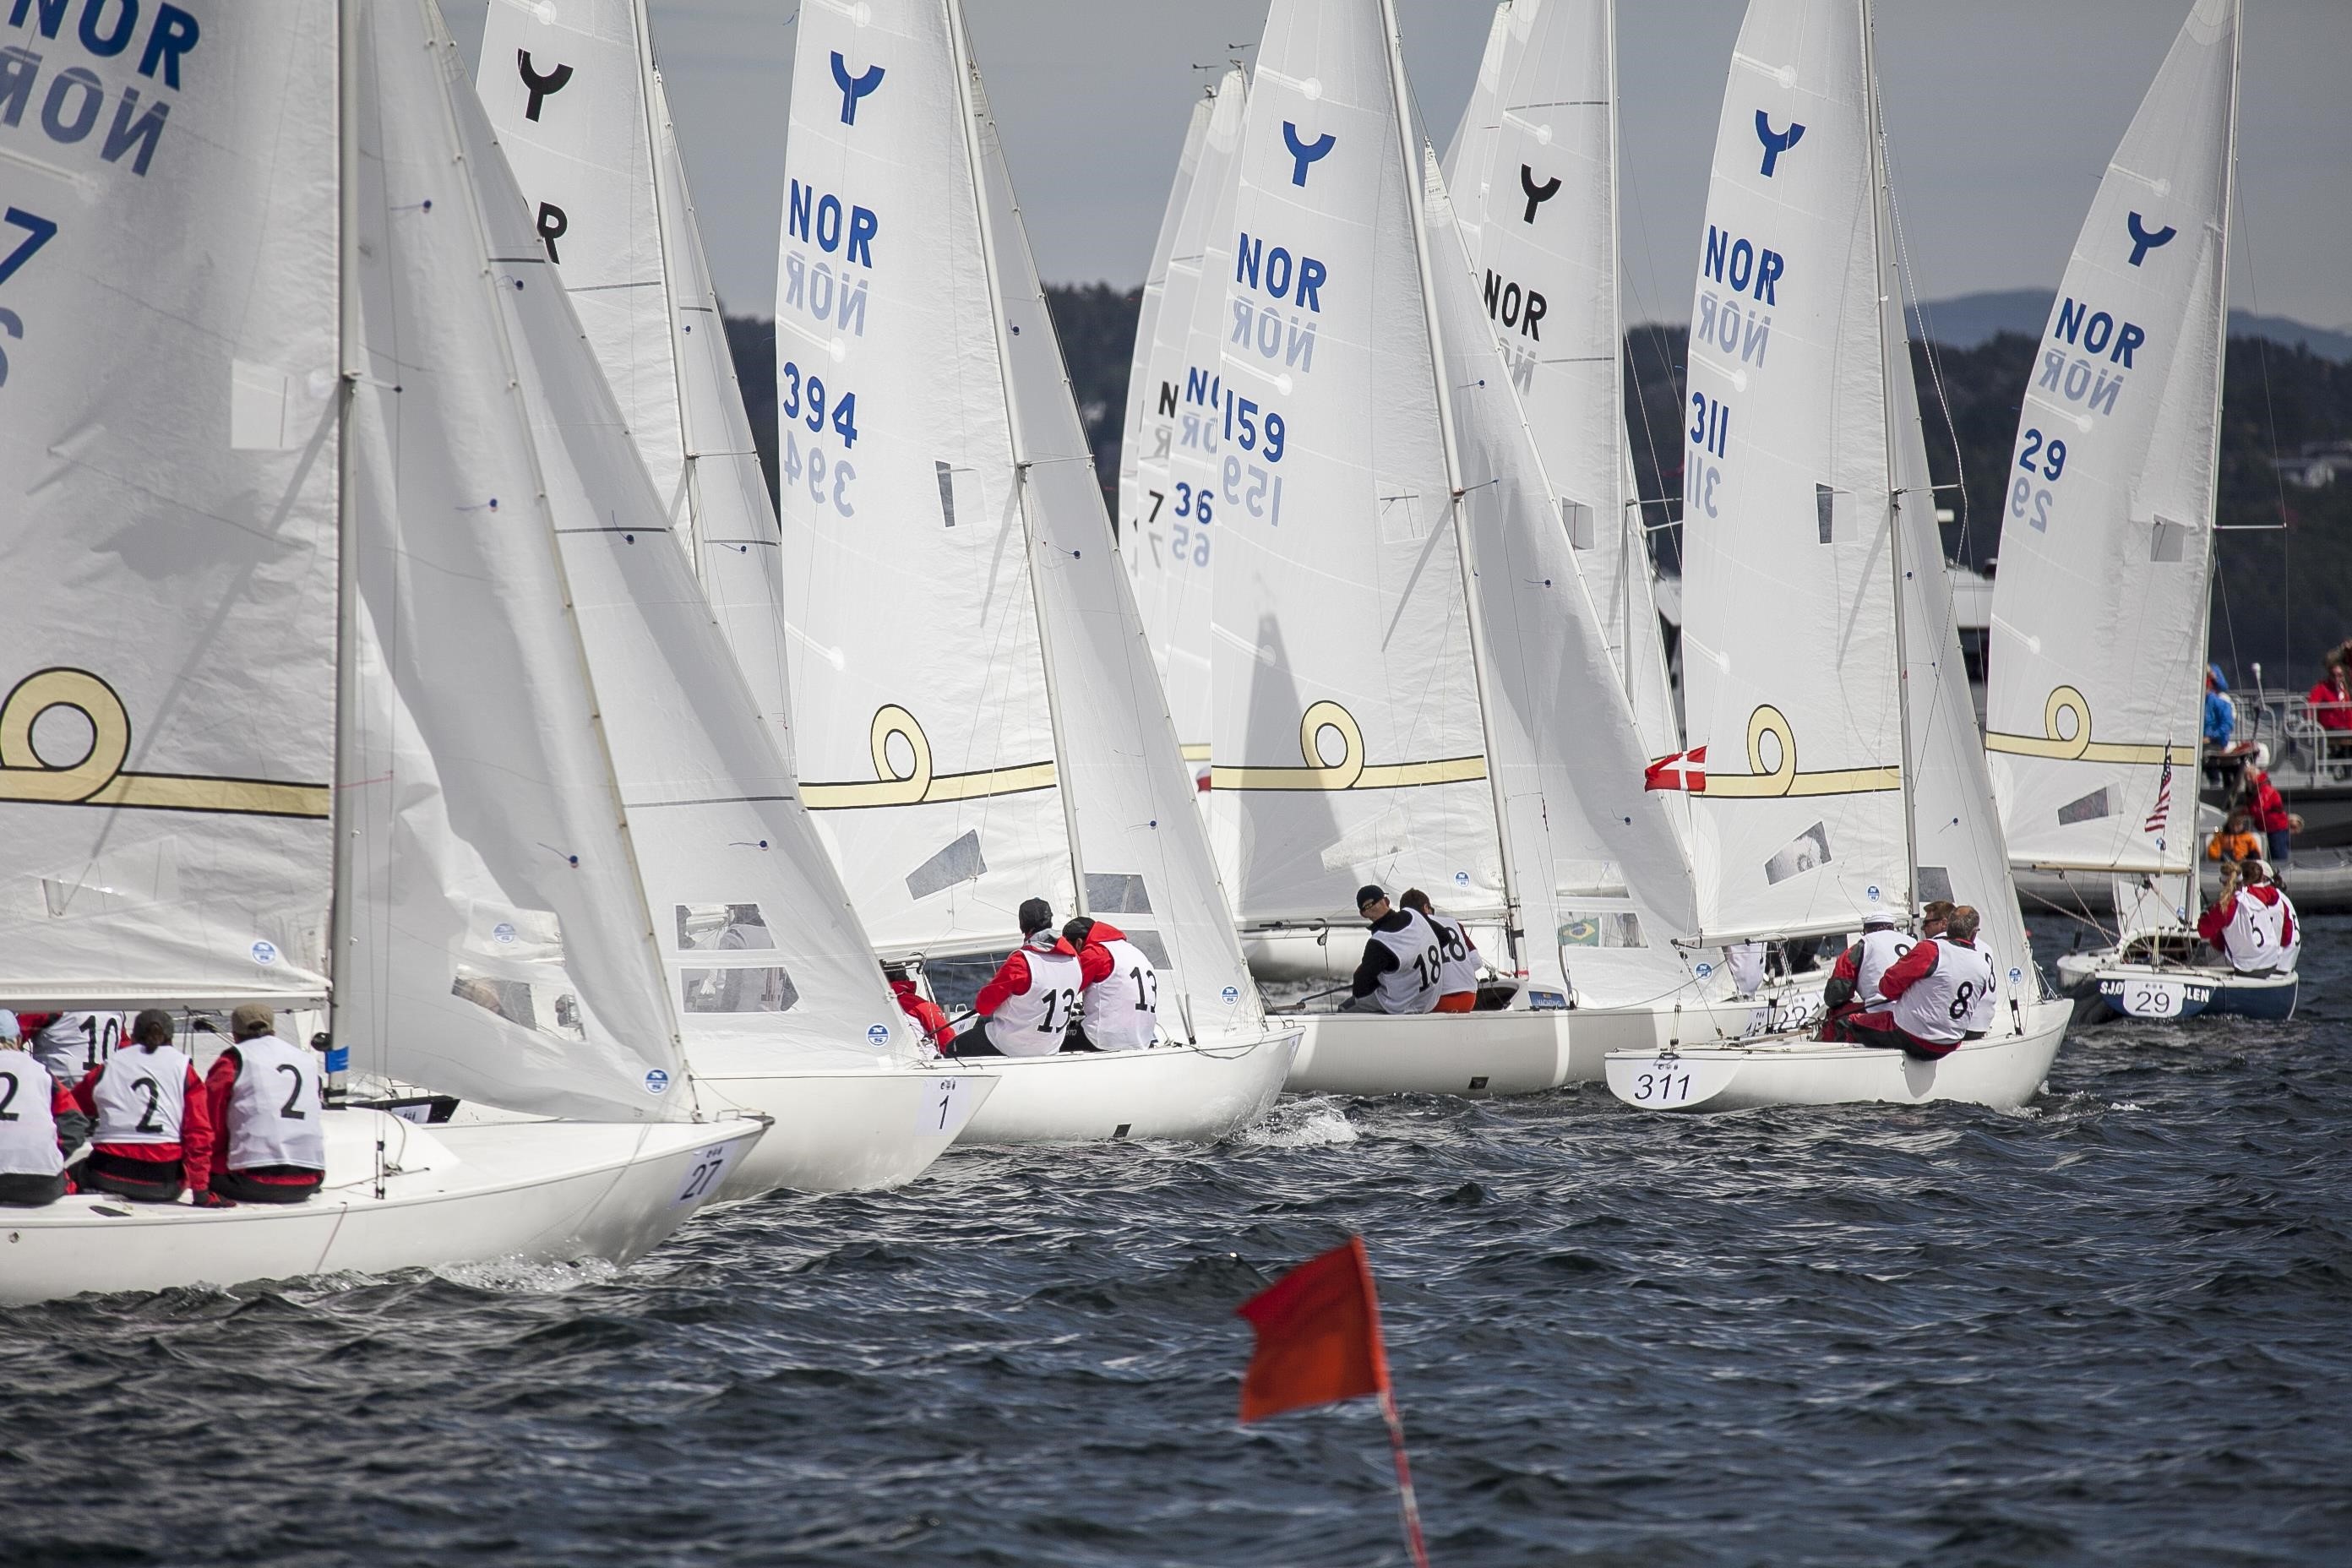
water, ocean, sport, boat, wind, male, vessel, vehicle, sailing, yacht, sailboat, start, competition, men, nautical, sports, sail, racing, navigation, sailboats, yachting, sailing ship, dinghy, yacht racing, skiff, windsports, dinghy sailing, keelboat, sailboat racing